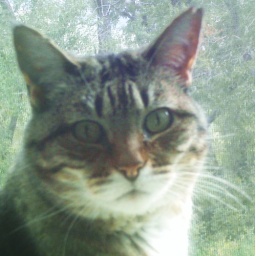
Judi's cat sitting in the window as usual